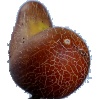
Label: Cucumber Ripe 1